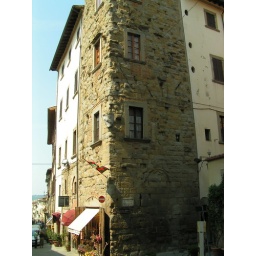
tower house in Arezzo